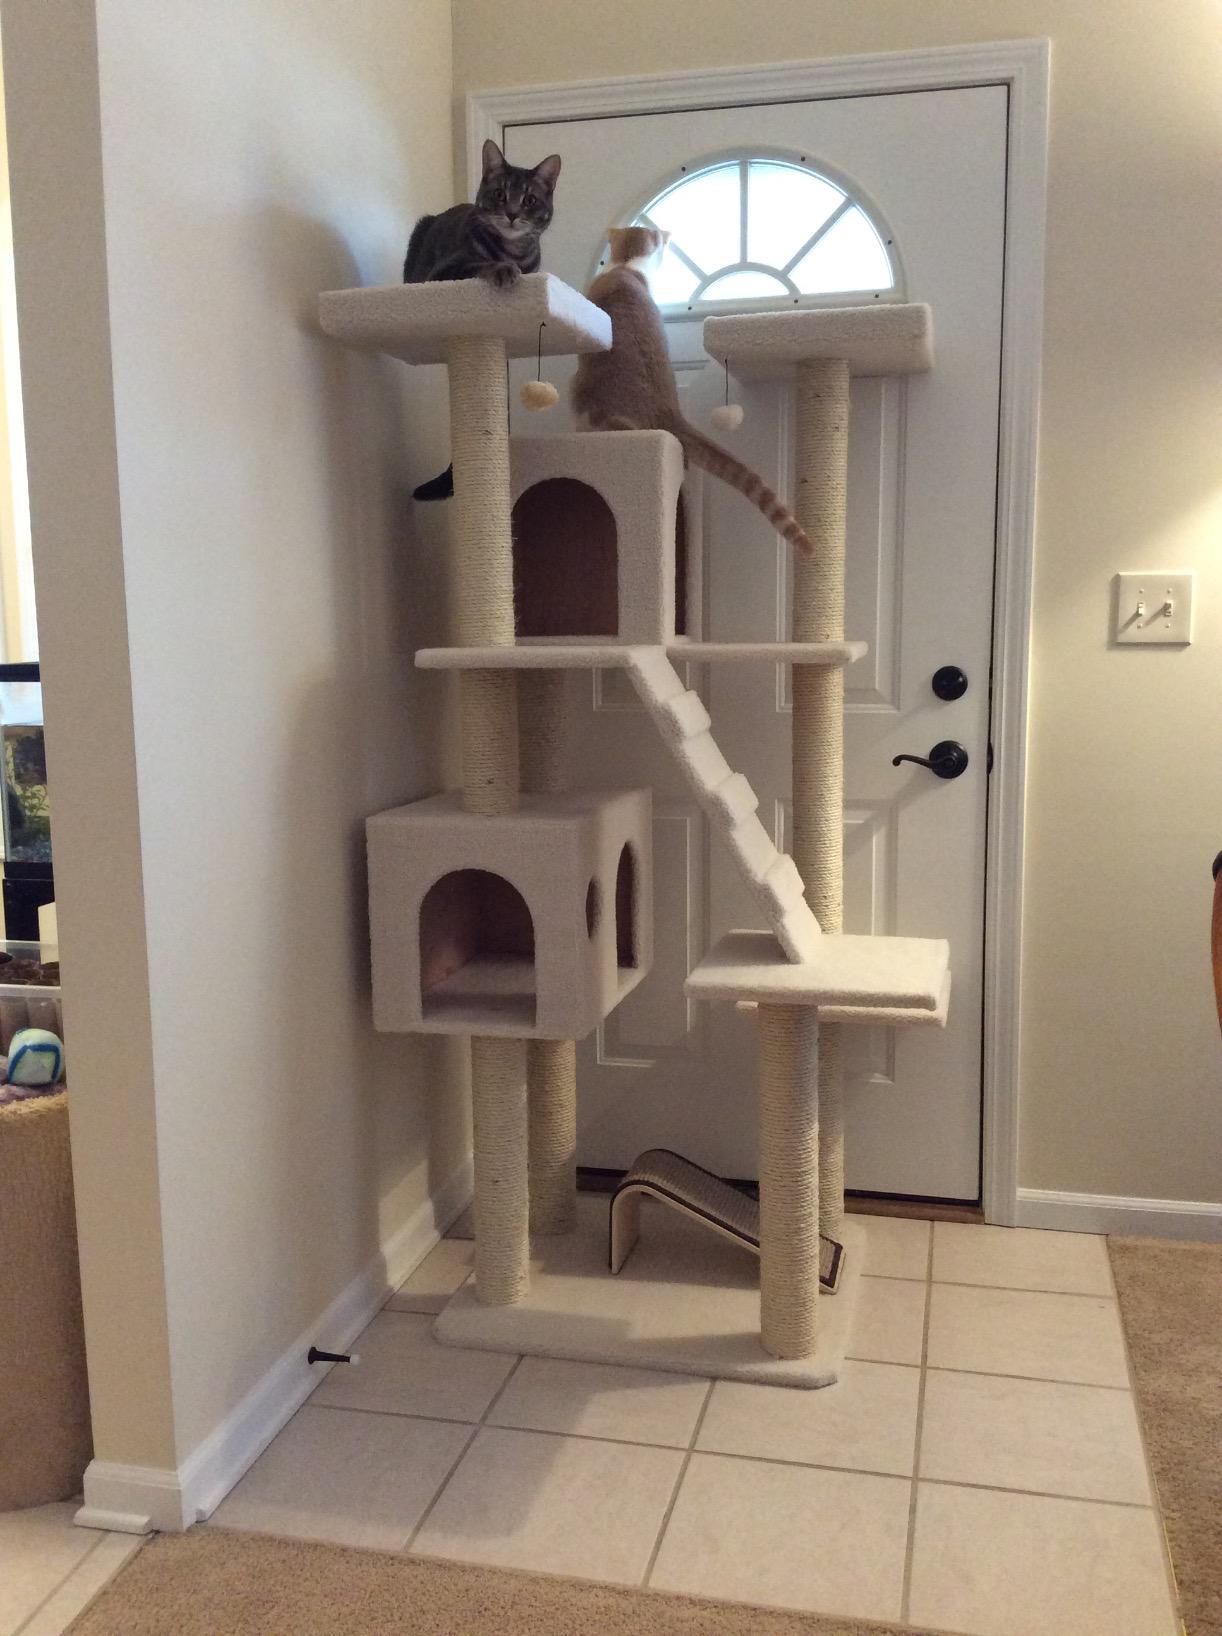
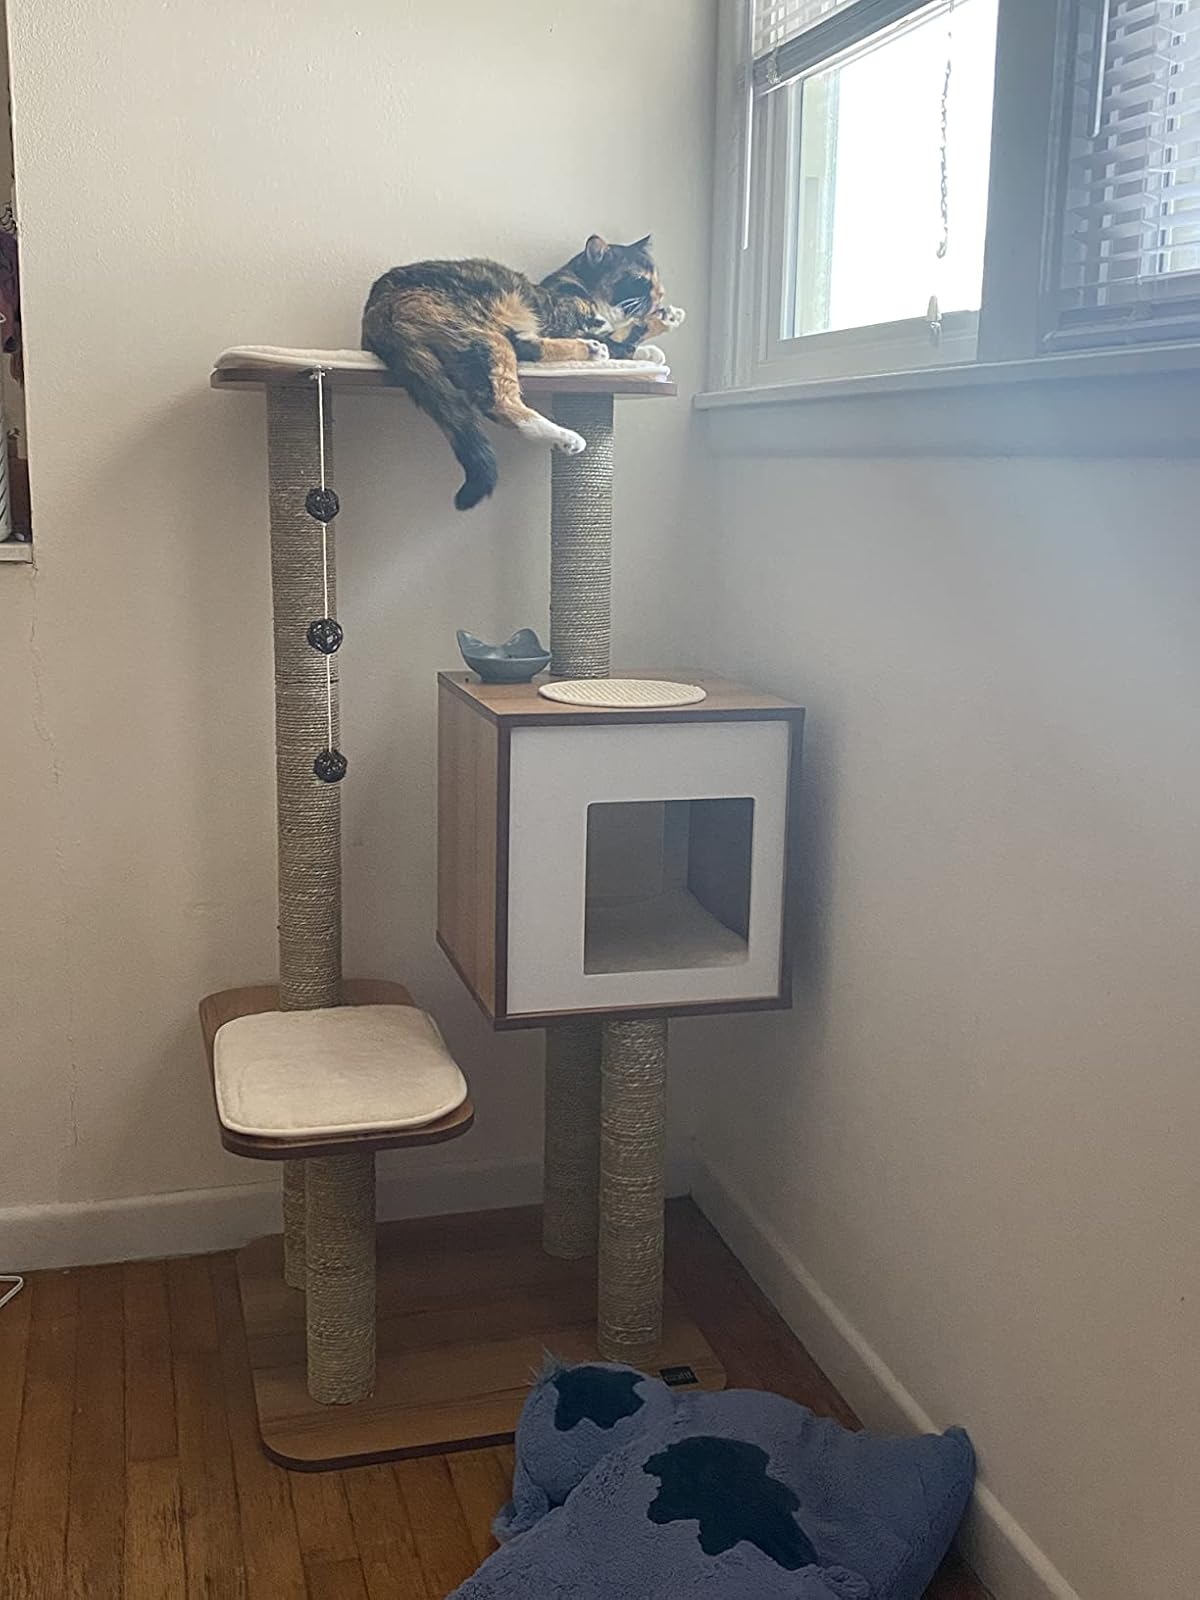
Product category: items_cat tree
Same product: no